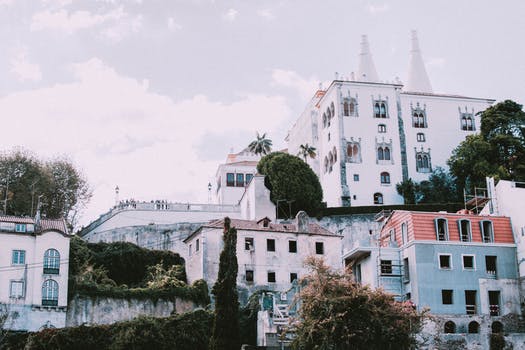
Label: No Watermark